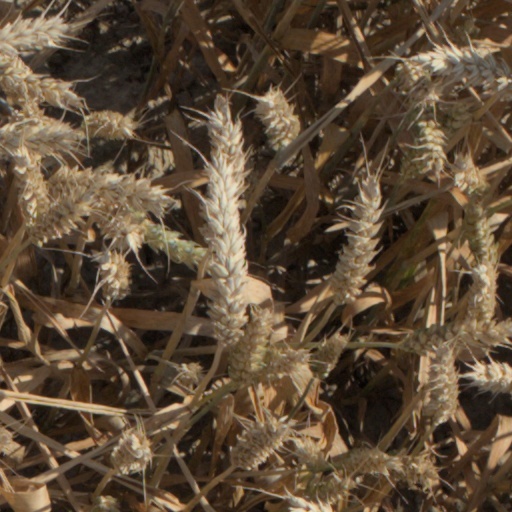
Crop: wheat